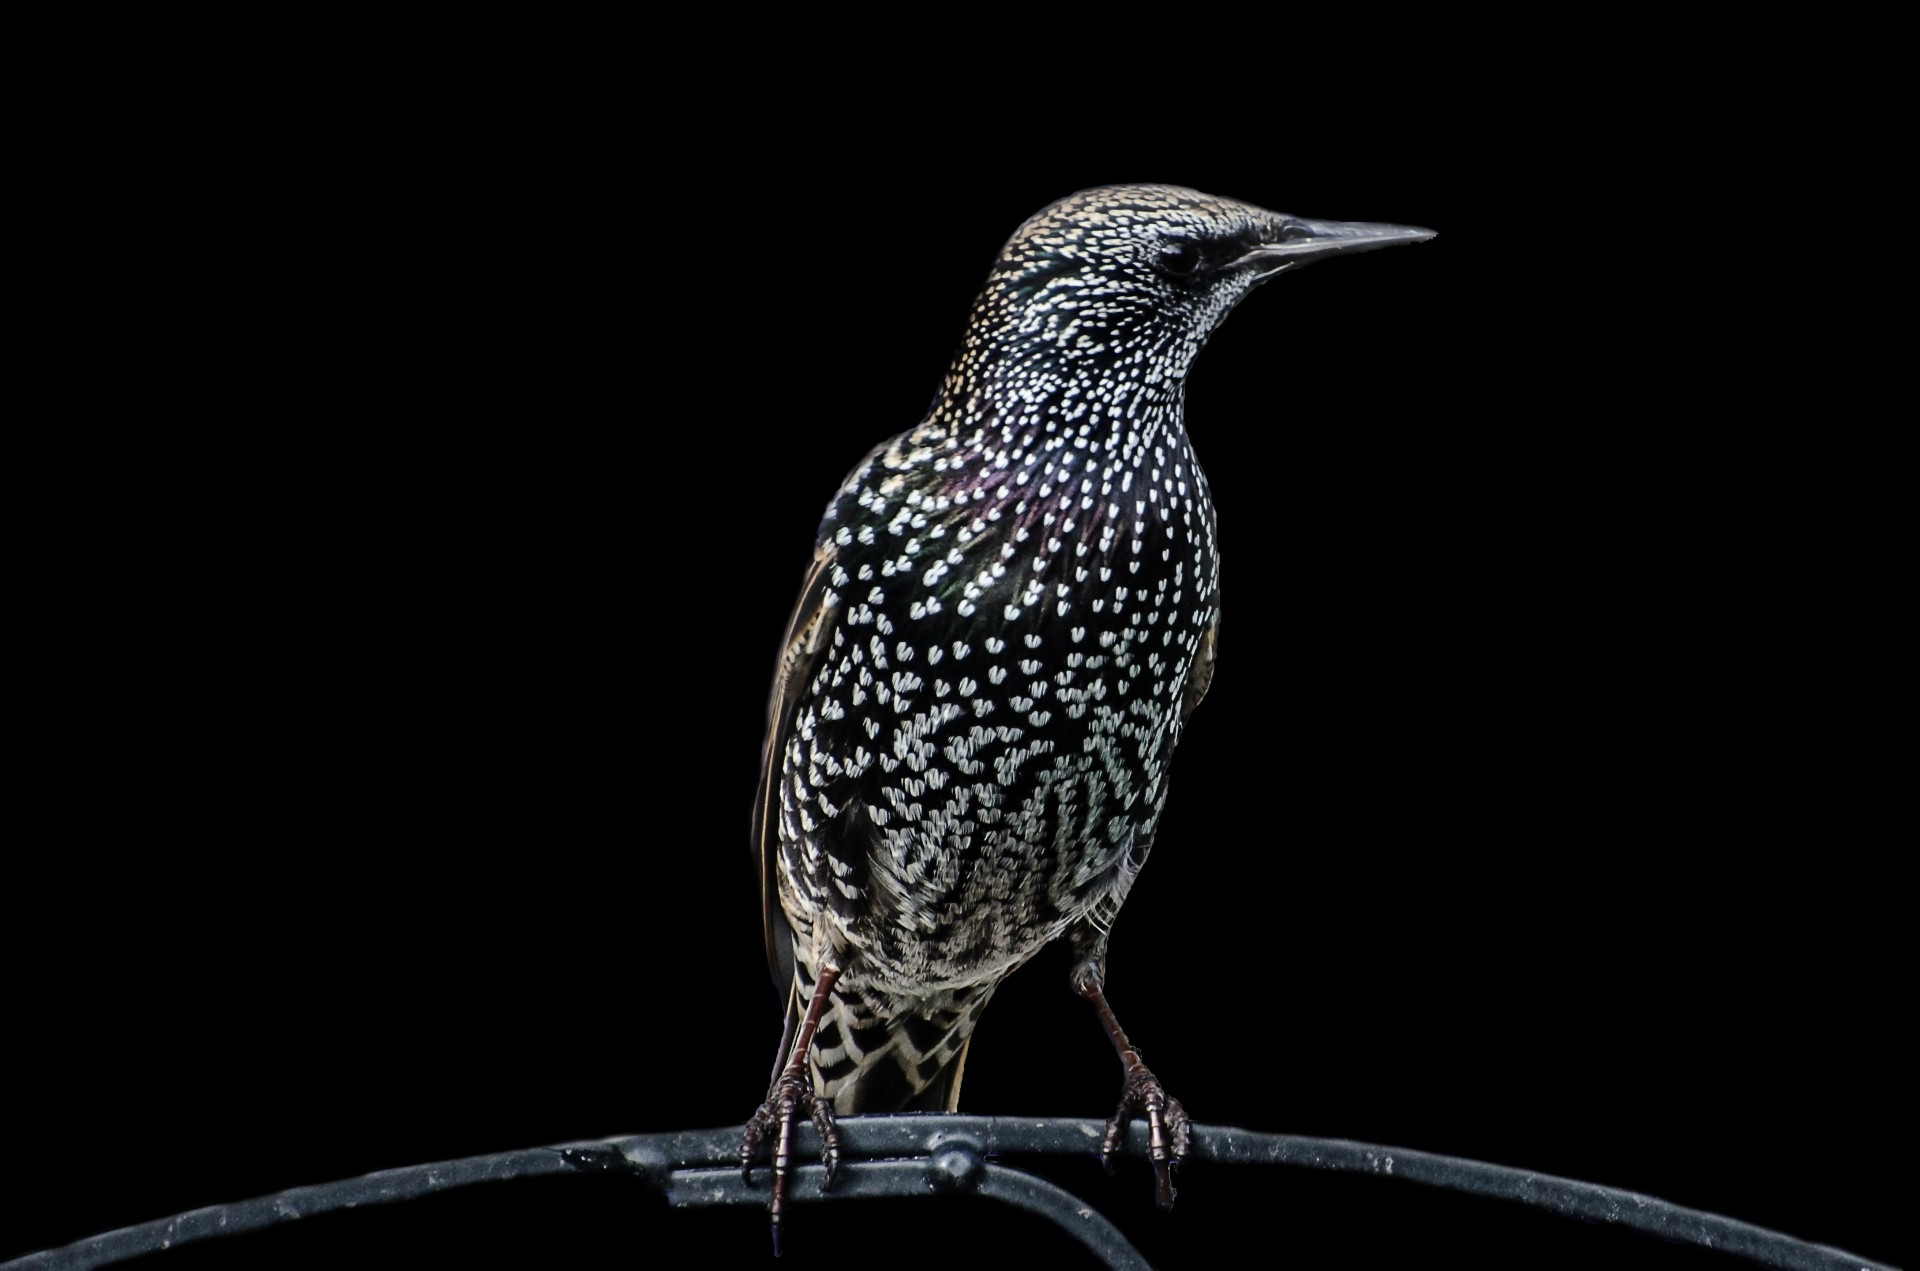
bird, black and white, isolated, beak, monochrome, fauna, birds, background, animals, vertebrate, aviator, wren, perching bird, feather starling, sturnus vulgaris